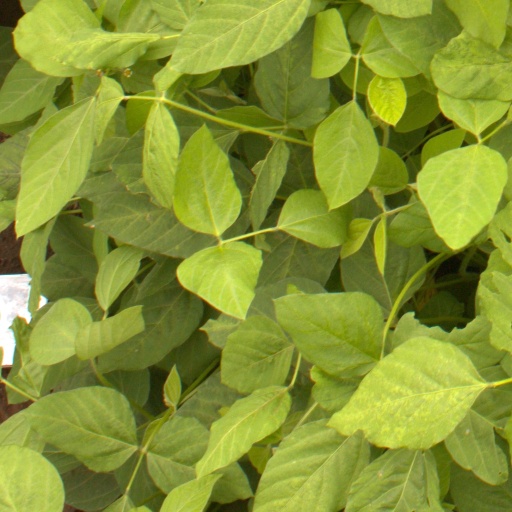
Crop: soybean